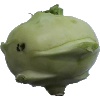
Label: kohlrabi